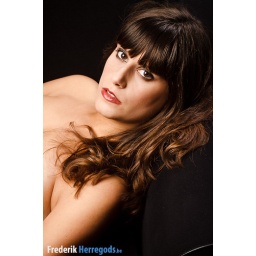
As part of our studio marathon we photographed Tatiana in her favourite red dress